Alex Howes

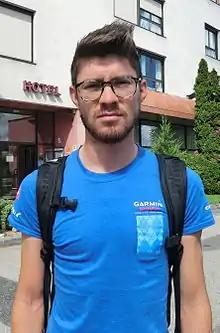
Howes at the 2013 Tour de l'Ain

Alex Howes (born January 1, 1988) is an American former professional road racing cyclist, who competed as a professional in 2007 and from 2012 to 2022, spending his entire career with . Howes turned professional on a full-time basis in 2012. In 2023 he became a cycling coach at Team EF Coaching and a gravel racer.